Demar Dotson

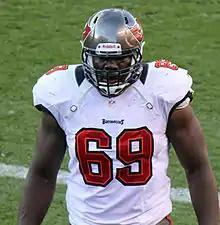
Dotson with the Tampa Bay Buccaneers in 2012

Demar Dotson (born October 11, 1985) is an American former professional football player who was an offensive tackle in the National Football League (NFL). He played college football for the Southern Mississippi Golden Eagles and was signed by the Tampa Bay Buccaneers as an undrafted free agent in 2009.